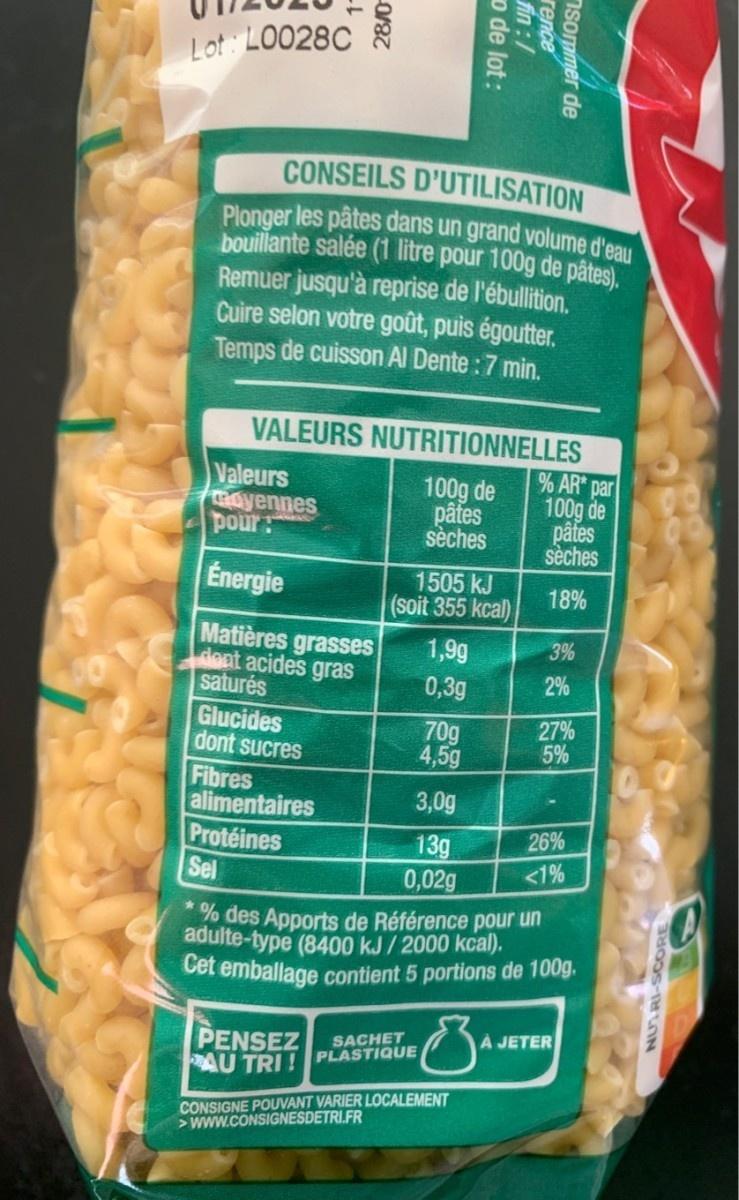
Nutri-Score label: nutriscore-a, nutriscore-a